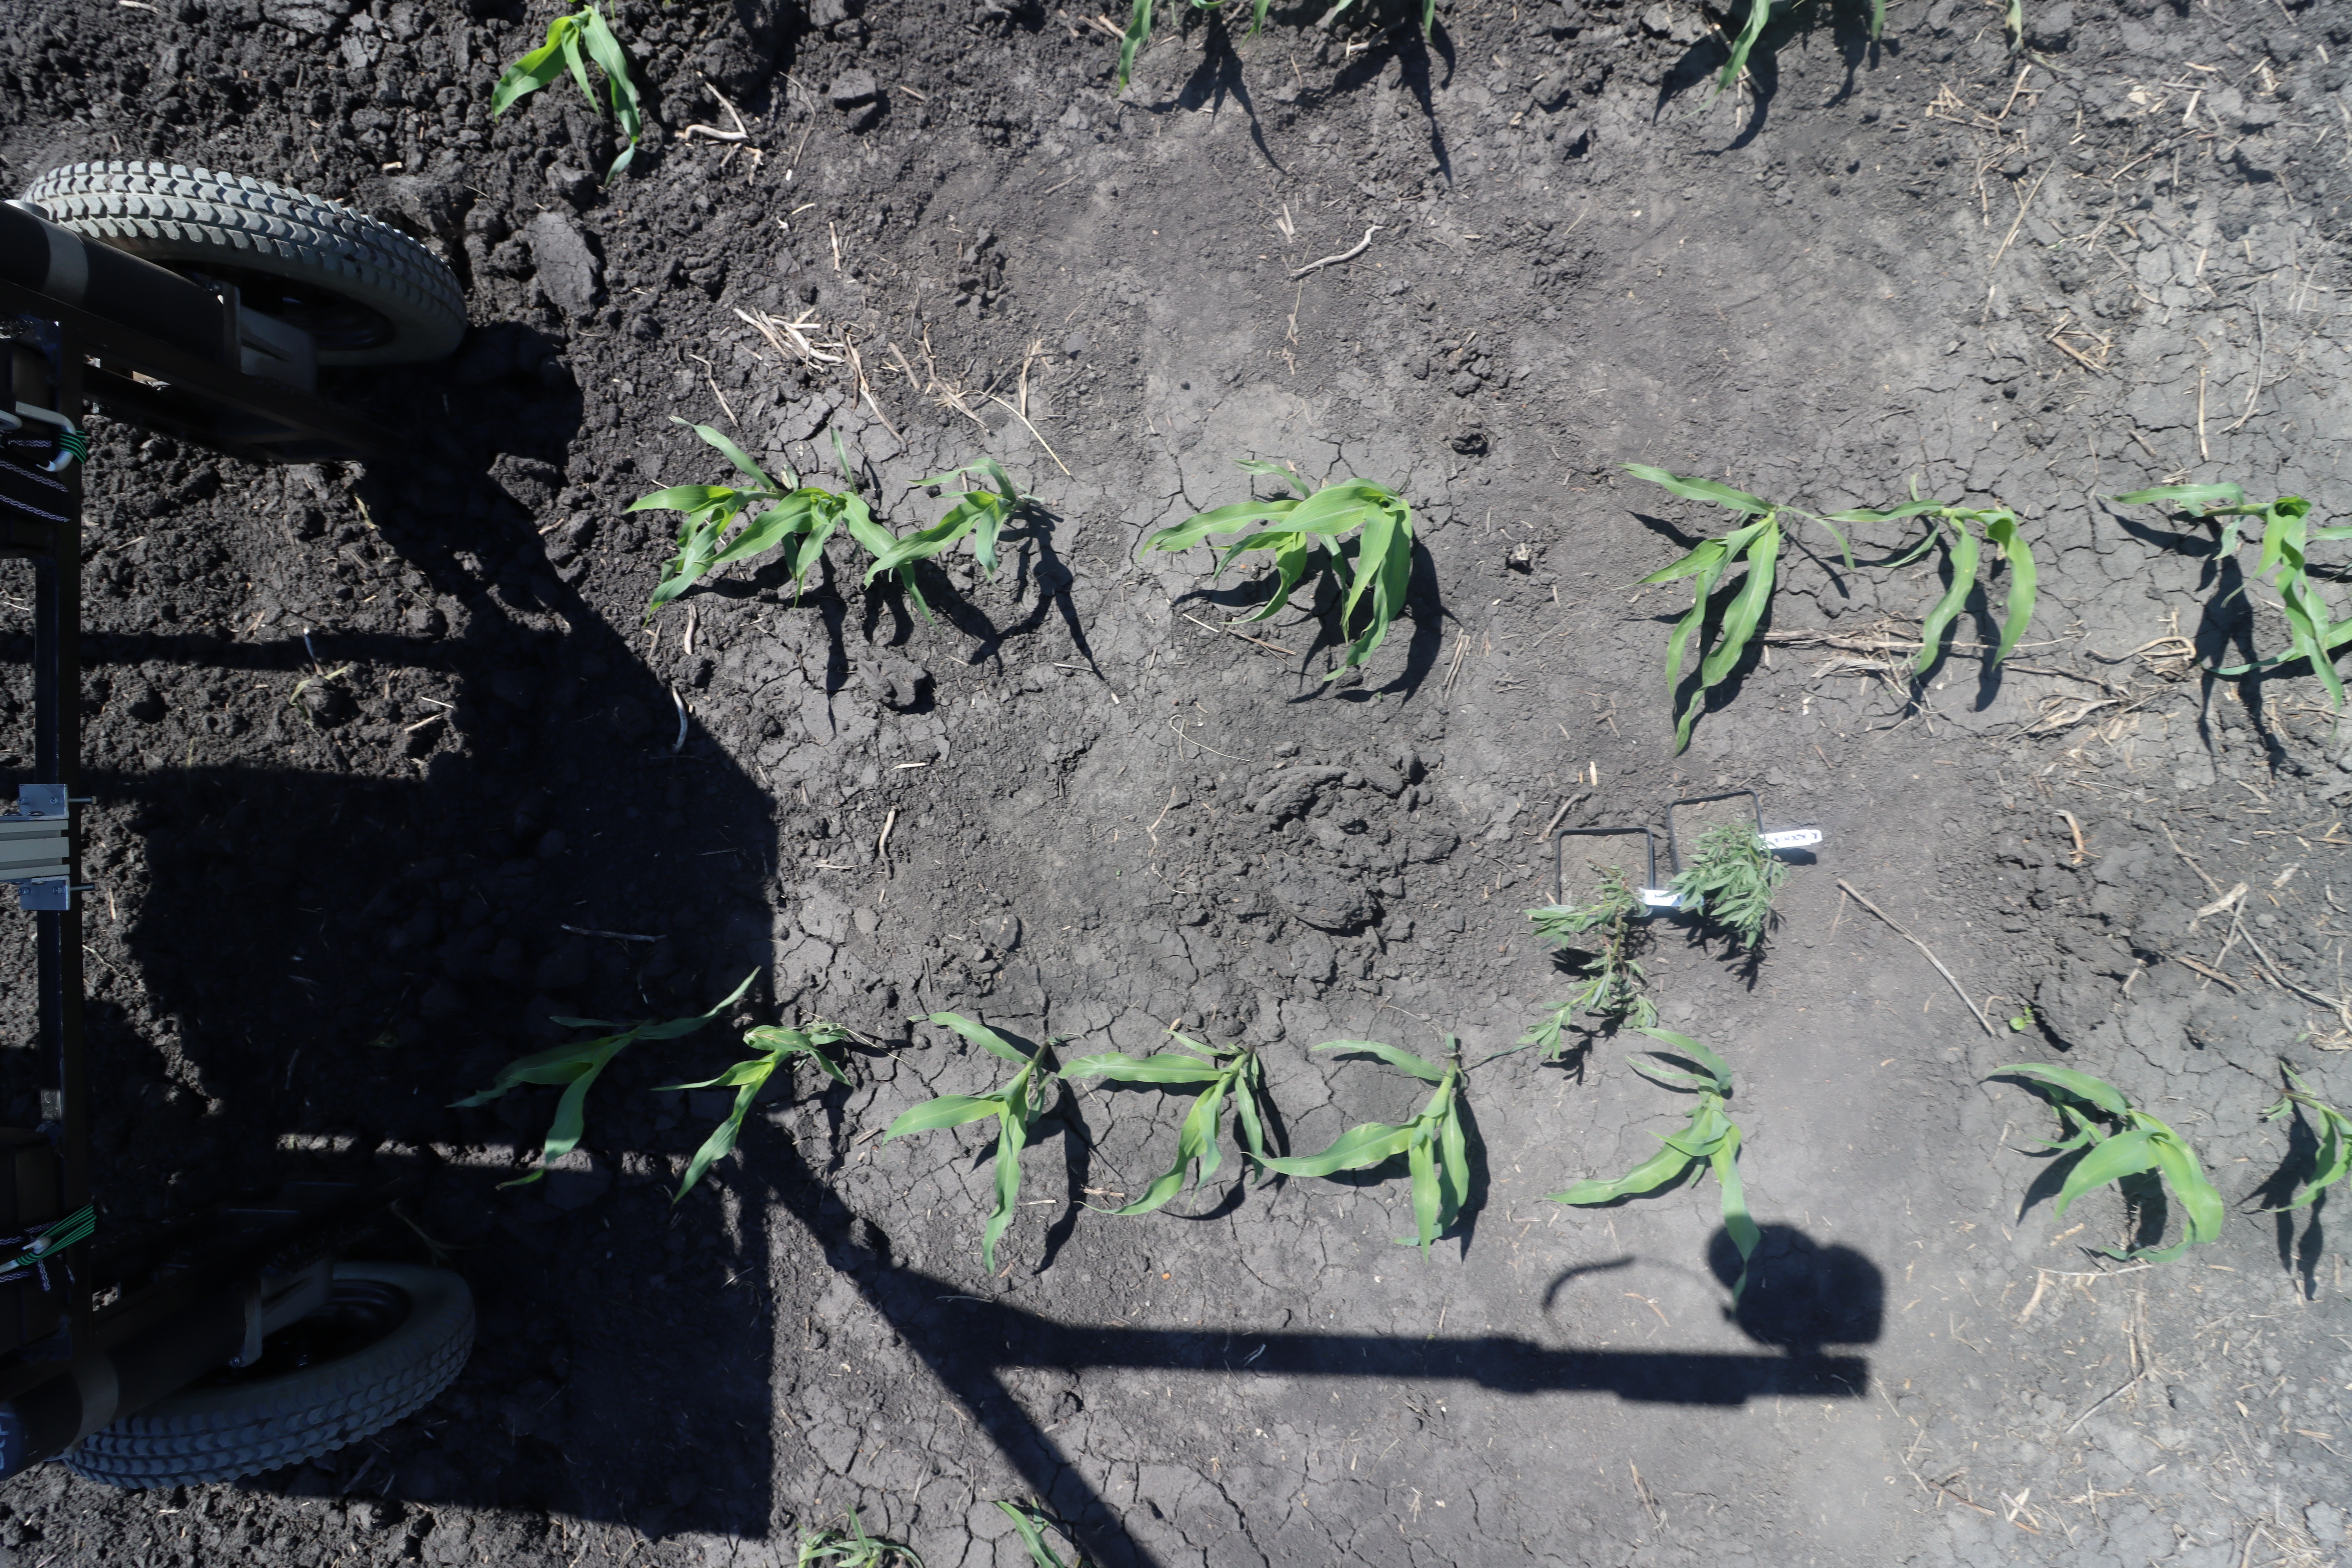
Crop: Corn
Objects: Corn, Corn, Corn, Corn, Corn, Corn, Corn, Corn, Corn, Corn, Corn, Kochia, Kochia, Corn, Corn, Corn